Dublin Corporation

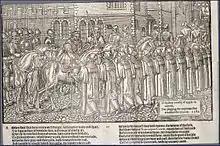
16th century illustration showing the aldermen and Lord Mayor of Dublin welcome back Sir Henry Sidney from battle.

For centuries it was a two-chamber body, made up of an upper house of 24 aldermen, who elected the Lord Mayor of Dublin from their number, and a lower house, known as the "sheriffs and commons", consisting of up to 48 sheriffs peers (former sheriffs) and 96 representatives of the Guilds of the City of Dublin.